Nairanjana Ghosh

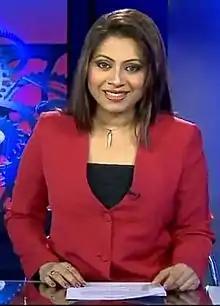
"Nairanjana at News Time"

Nairanjana Ghosh is an Indian journalist. Having started her career in 2004, she has worked with Star Ananda (now ABP Ananda), Kolkata TV and News Time. As a prime time news anchor she has hosted debates and discussions on a variety of news stories and reported extensively on a wide range of key political, economic, and social stories from the Indian subcontinent. She was adjudged the best News Anchor at the Tele Cine Awards, Kolkata, India, in 2007.